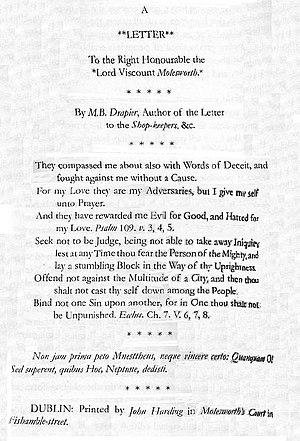
Les Lettres de Drapier est le nom collectif d'une série de sept pamphlets écrits entre 1724 et 1725 par le doyen de la cathédrale Saint-Patrick à Dublin, Jonathan Swift, pour soulever l'opinion publique en Irlande contre l'imposition d'une monnaie de cuivre frappée en privé que Swift pense être de qualité inférieure. William Wood a obtenu des lettres patentes pour frapper la pièce, et Swift voit la licence du brevet comme corrompue. En réponse, il représente l'Irlande comme constitutionnellement et financièrement indépendante de la Grande-Bretagne dans les « Lettres de Drapier ». Puisque le sujet est politiquement sensible, Swift écrit sous le pseudonyme MB, Drapier, pour fuir les représailles.